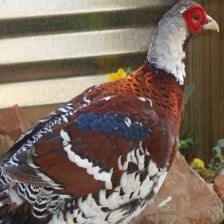
Species: ELLIOTS  PHEASANT
Scientific name: SYRMATICUS ELLIOTI